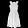
Label: Dress